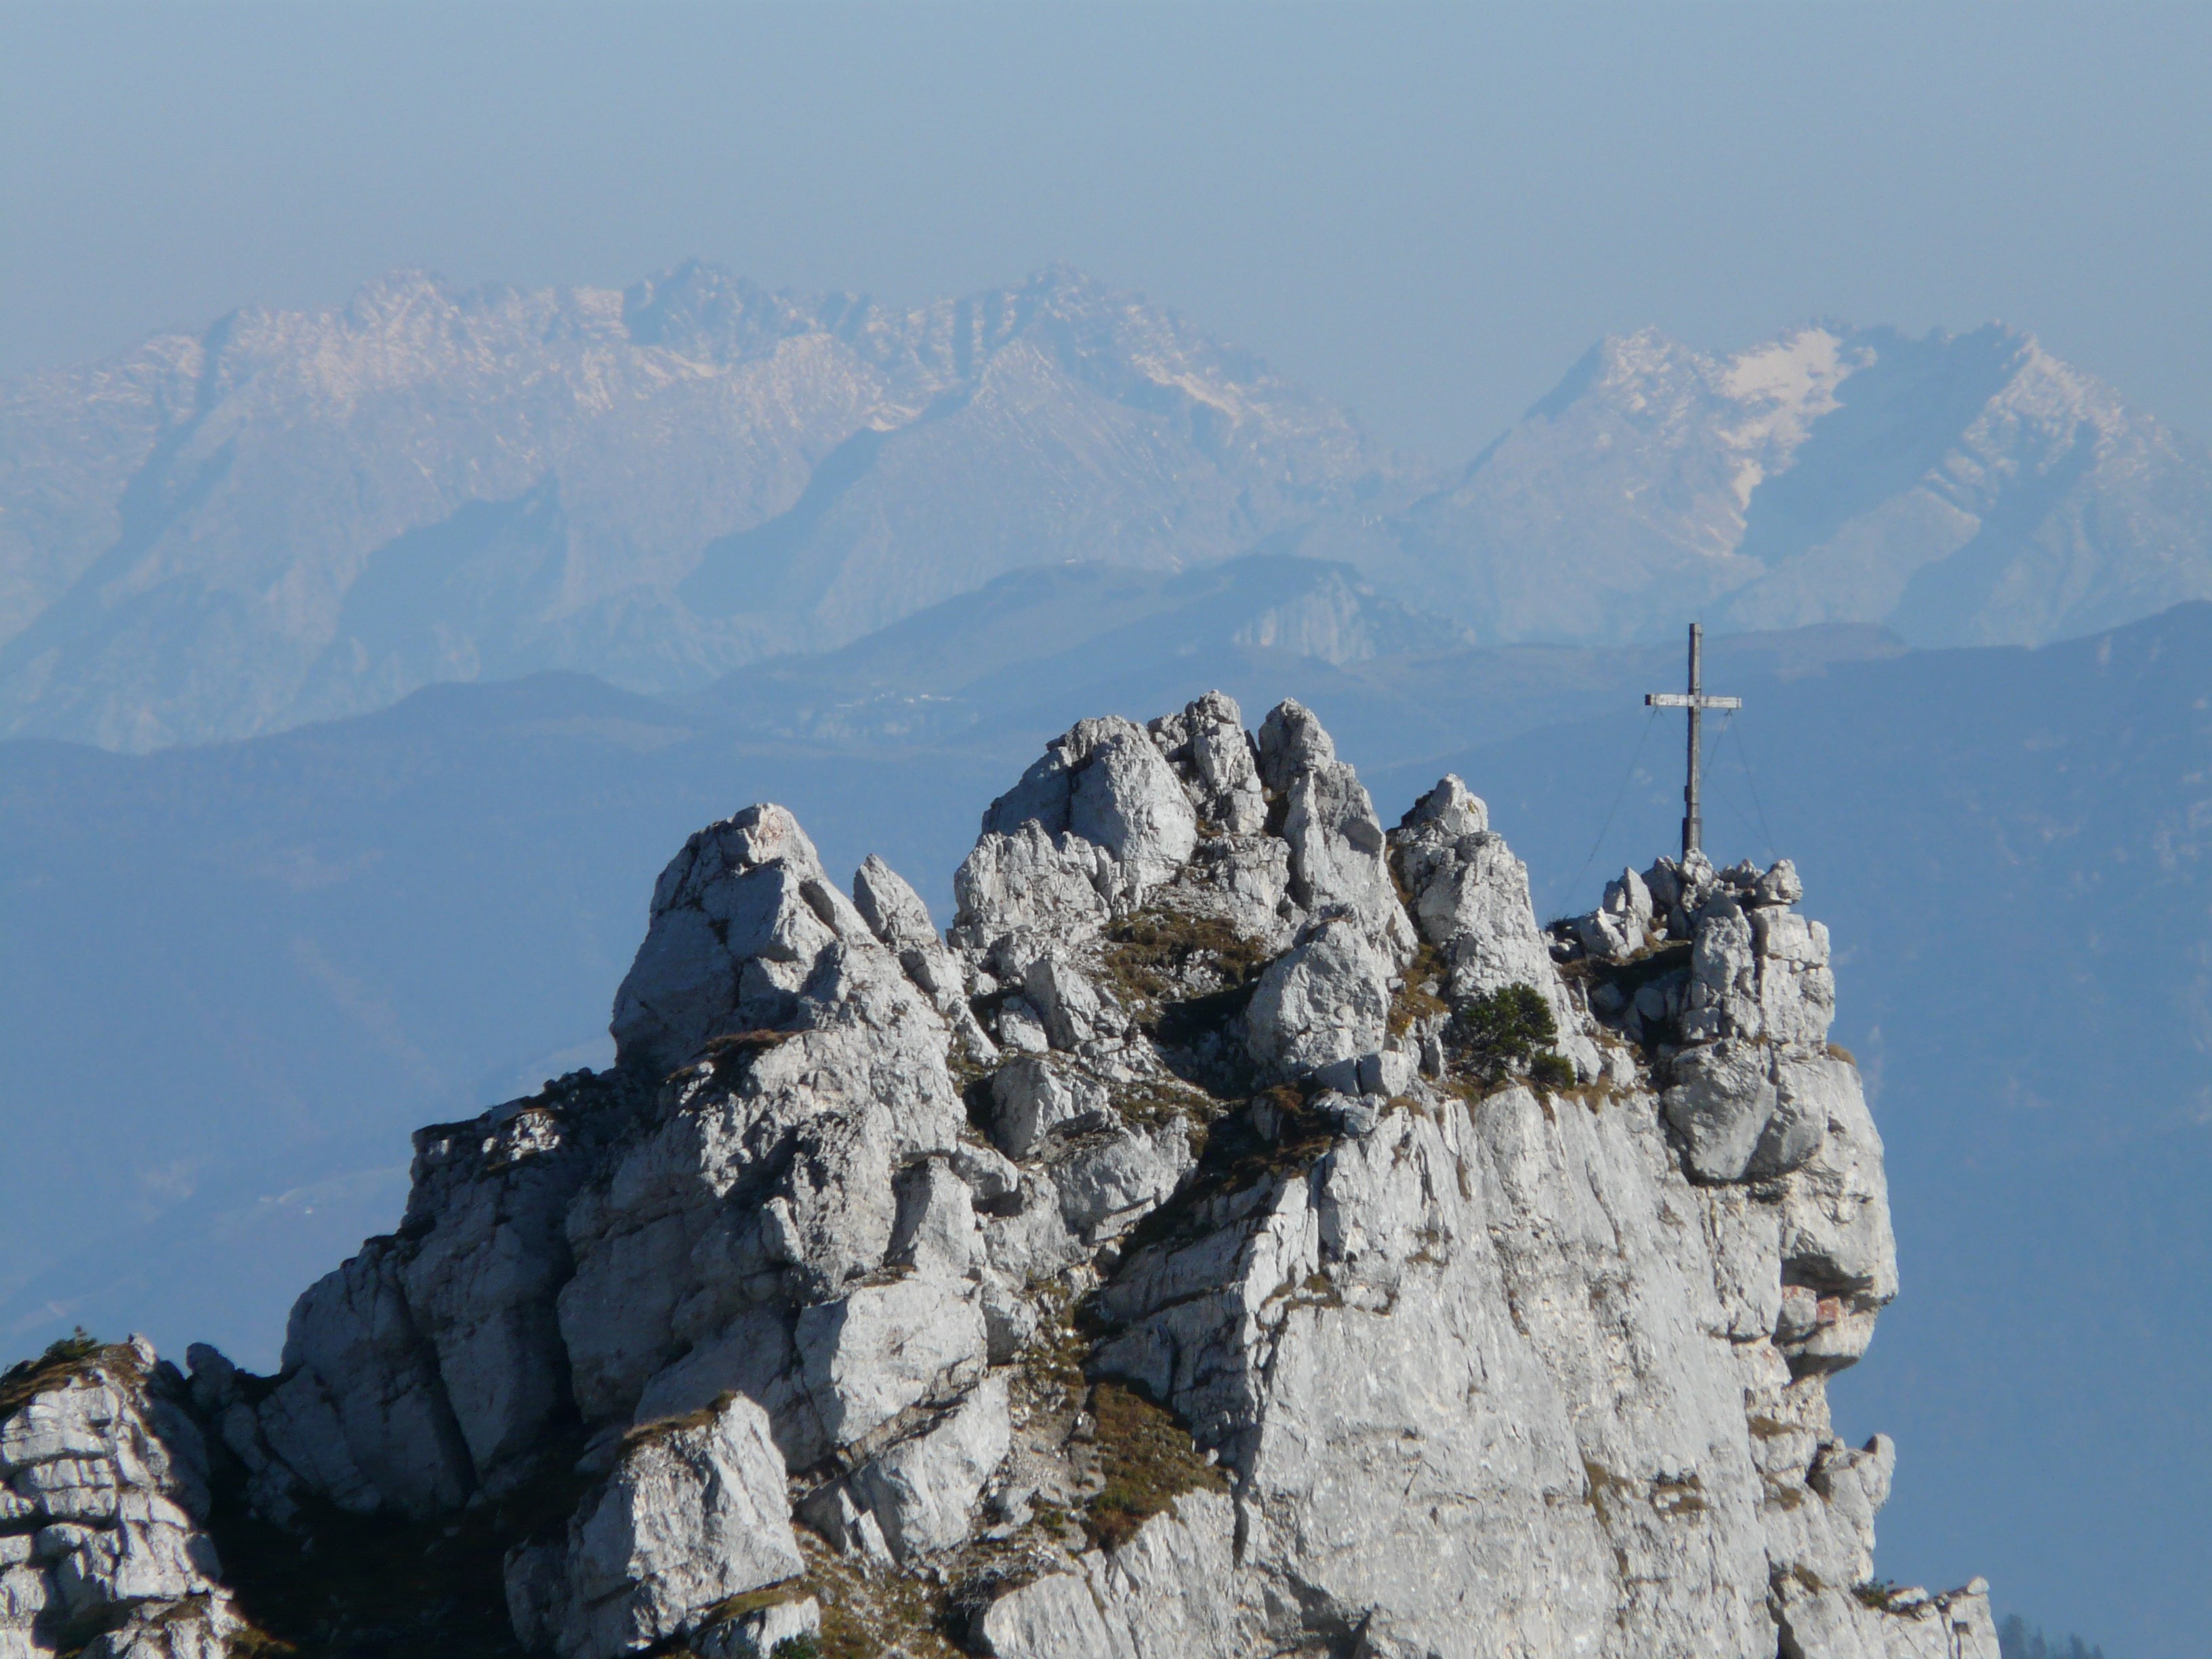
rock, walking, mountain, snow, fog, adventure, mountain range, cliff, haze, blue, cross, extreme sport, terrain, ridge, summit, mountaineering, great, geology, sports, mountains, alps, plateau, back light, landform, summit cross, mountainous landforms